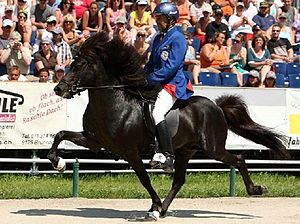
Islandsk hest / Gangarter og avlsmål
Den tidligere verdensmester i tölt Hvinur fra Holtsmúla med rytter Jóhann Rúnar Skúlason i hurtig tölt.
Tidligere verdensmester i Tölt Hvinur fra Holtsmúla med rytter Jóhann Skúlason i hurtig tölt.
Den islandske hest er efterkommer af de heste, vikingerne havde med sig, da de bosatte sig på Island i niende og tiende århundrede. De medbragte heste var forskellige i udseende og farver, hvilket forklarer den store farvevariation i den islandske hesterace. Det barske klima på Island formede igennem tiderne hesten til en kompakt, nøjsom og hårdfør race. Befolkningen på Island har været helt afhængige af hesten til transport og som arbejds- og slagtedyr. Omkring 1920 påbegyndtes en stambog over hestene i Island. Efter anden verdenskrig vandt jeep og traktorer frem og overtog store dele af hestenes arbejde. Hestene bruges i dag, når får eller mere eller mindre vilde hesteflokke skal drives sammen. De bruges også som slagtedyr. I dag bruges de mest til konkurrence og tur-ridning og er noget af det, Island er mest kendt for rundt om i verden.